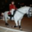
Label: horse